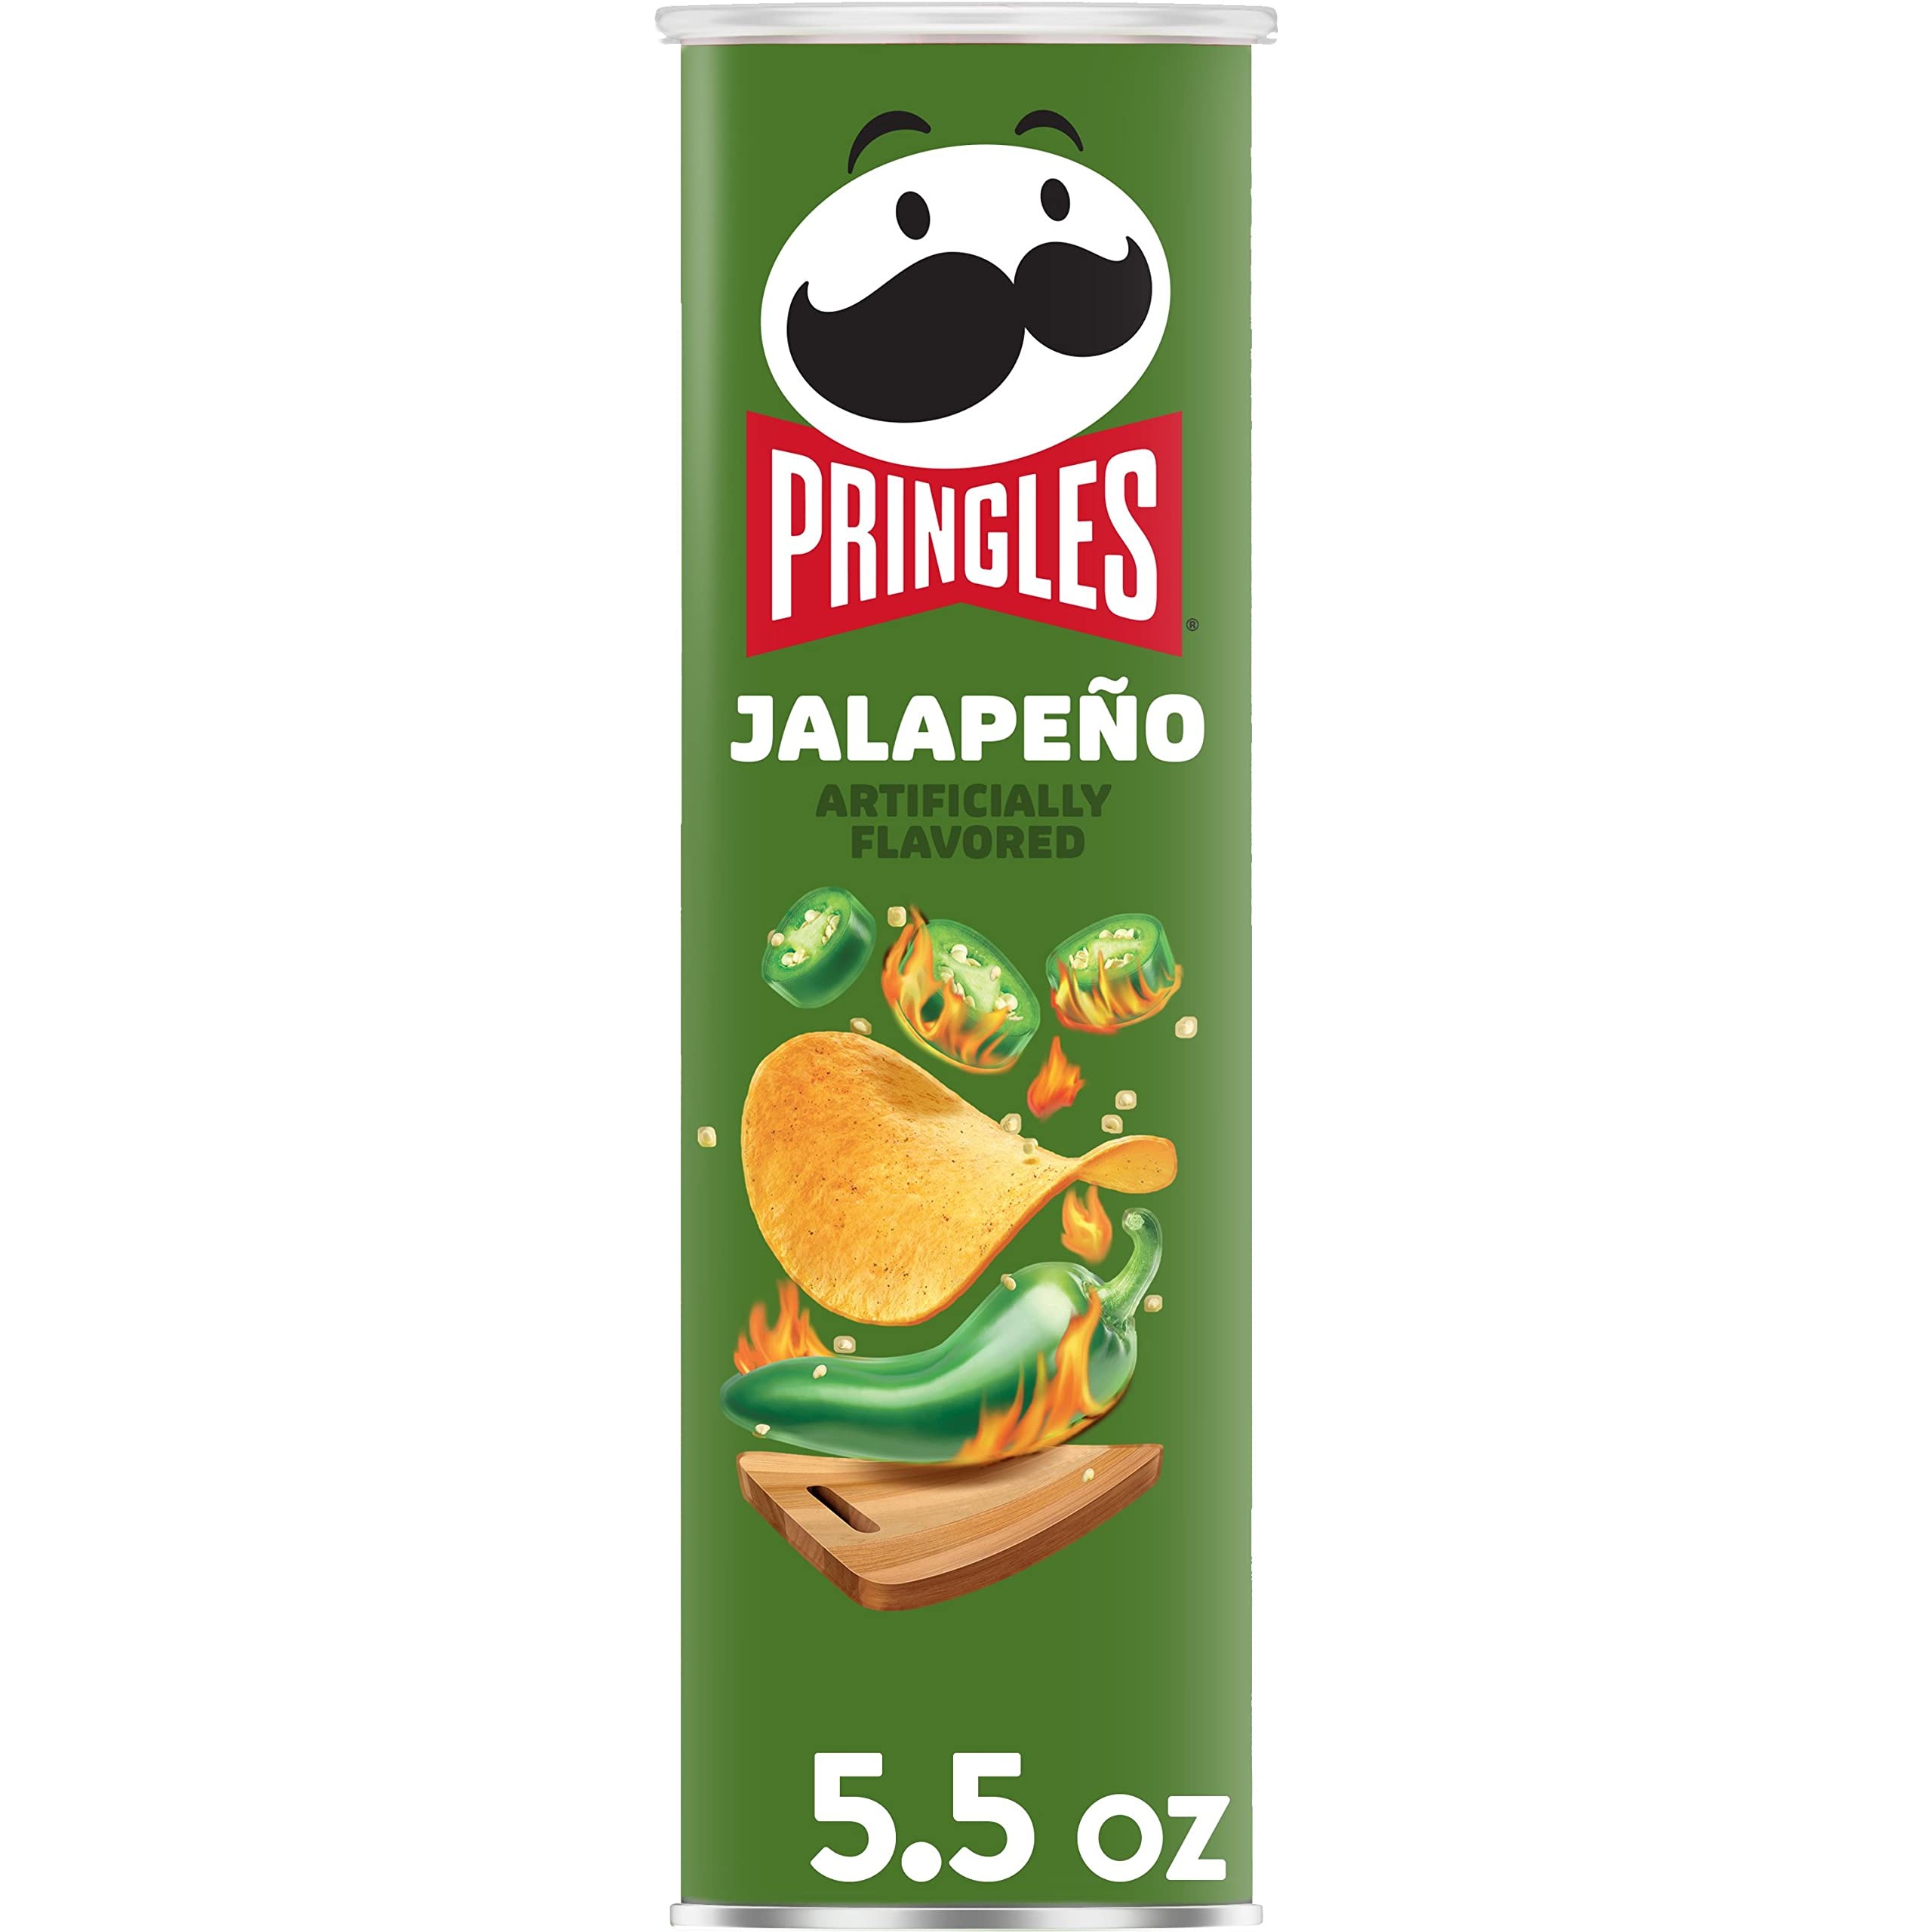
Item Name: Pringles Jalapeno Potato Crisps, 5.5 oz
Bullet Point 1: Crank up snacking moments with the outrageously delicious flavor and fun shape of Pringles Jalapeno Potato Crisps
Bullet Point 2: The original, stackable potato crisp seasoned with a kick of jalapeno from edge to edge
Bullet Point 3: Always tasty, never greasy; Kosher Dairy; Contains milk and wheat ingredients
Bullet Point 4: Stack, snack, and savor at home and on the go; Pop open a can for sports games, TV watching, party time or any time
Bullet Point 5: Includes 1, 5.5-ounce can of ready to eat potato crisps; Packaged for freshness and great taste
Value: 5.5
Unit: Fl Oz

Price: 2.29